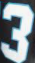
Number: 3